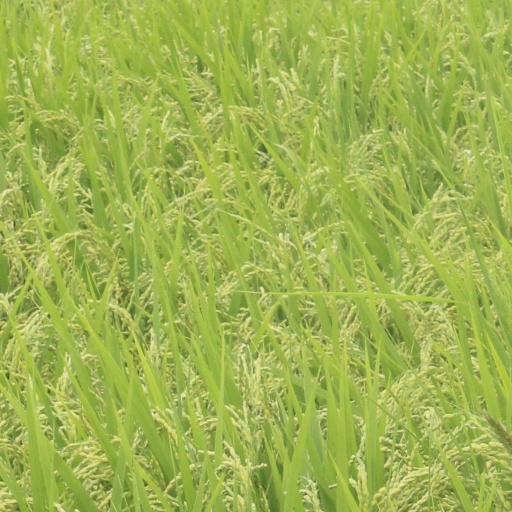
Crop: rice